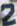
Number: 2